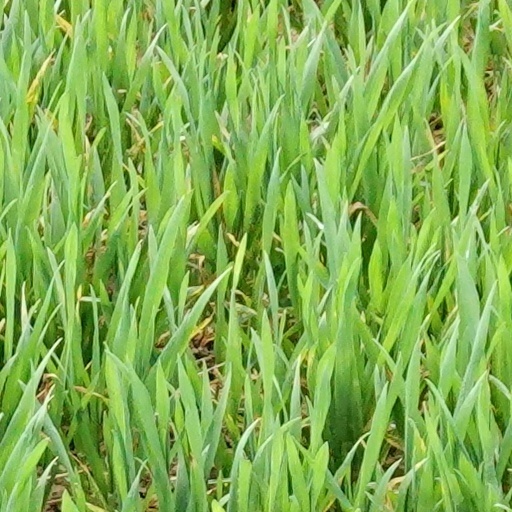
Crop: wheat